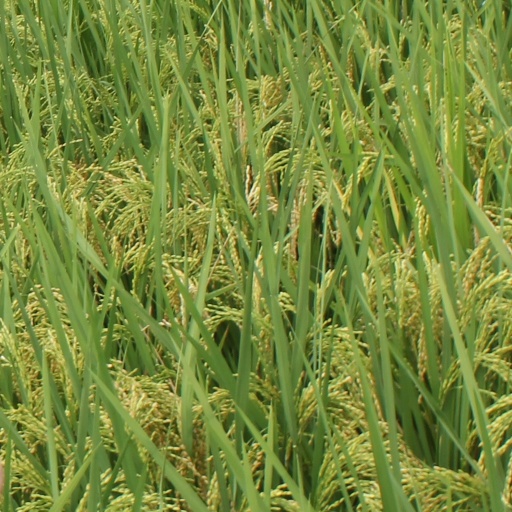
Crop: rice